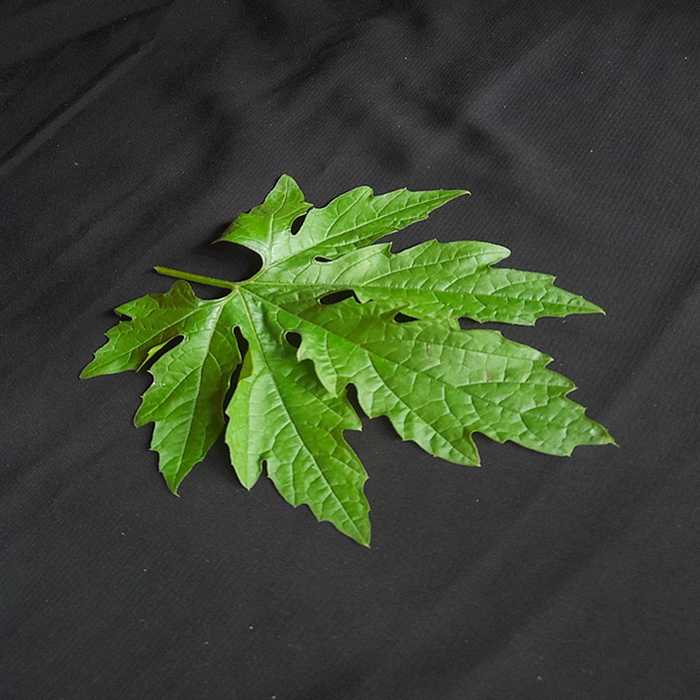
Plant: Bitter Gourd
Label: Fresh leaf